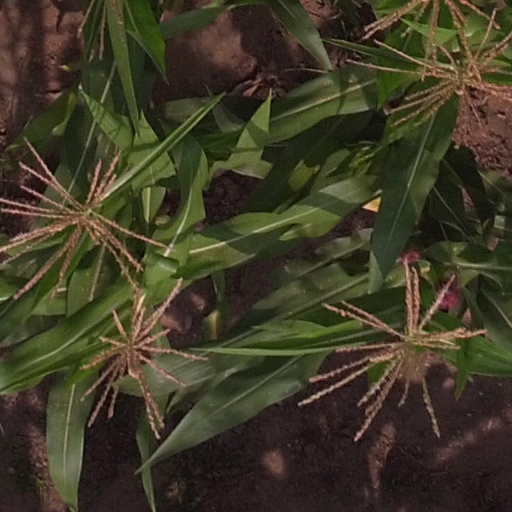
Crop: maize; corn